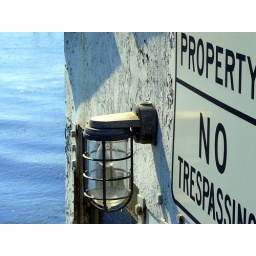
I don't think I was trespassing....just standing on the side of the draw bridge getting honked at by speeding cars.